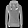
Label: Pullover